24th Lancers

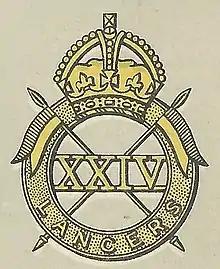
24th Lancers' cap badge "ca" 1941

The 24th Lancers was a cavalry regiment of the British Army that existed from late 1940 to mid-1944. Assigned to the 8th Armoured Brigade, the regiment fought during the Invasion of Normandy before being disbanded in July 1944. After disbandment, the regiment's personnel were sent to other cavalry regiments as reinforcements.